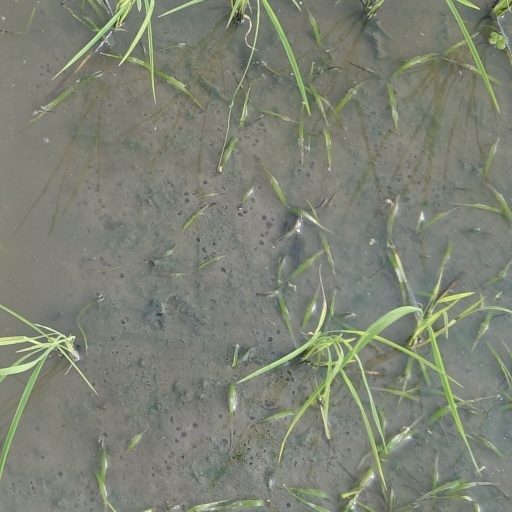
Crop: rice